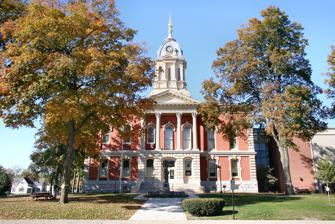
Building: Marshall County Courthouse (Indiana)
Country: United States of America
Year built: 1872
United States historic place Marshall County Court House U.S. National Register of Historic Places U.S. Historic district Contributing property Marshall County Court House, October 2005 Show map of Indiana Show map of the United States Location 117 W. Jefferson St., Plymouth, Indiana Coordinates 41°20′37″N 86°18′40″W / 41.34361°N 86.31111°W / 41.34361; -86.31111 Area 1.5 acres (0.61 ha) Built 1870 ( 1870 ) -1872 Built by Epperson and Favorite Architect Gurdon P. Randall Architectural style Renaissance, Italian Villa NRHP reference No. 83000139 Added to NRHP June 30, 1983 Marshall County Courthouse is a historic courthouse located at Plymouth , Marshall County, Indiana .  It was built between 1870 and 1872, and is a two-story, brick and limestone building in a combination of Italianate and Renaissance Revival styles.  It is rectangular in form and has a hipped roof with central bell tower . It was listed in the National Register of Historic Places in 1983. It is located in the Plymouth Northside Historic District . See also East Laporte Street Footbridge Plymouth Northside Historic District Plymouth Southside Historic District References